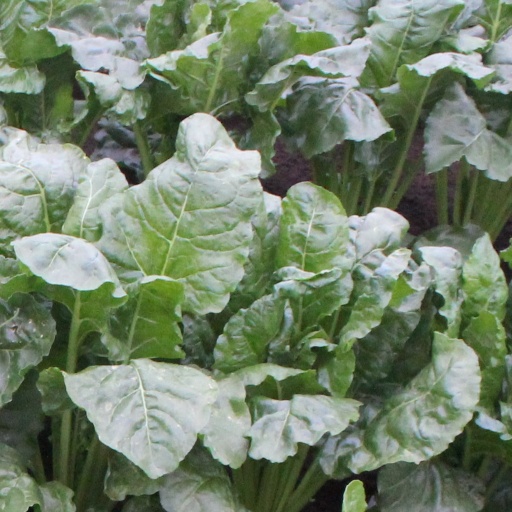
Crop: sugar beet